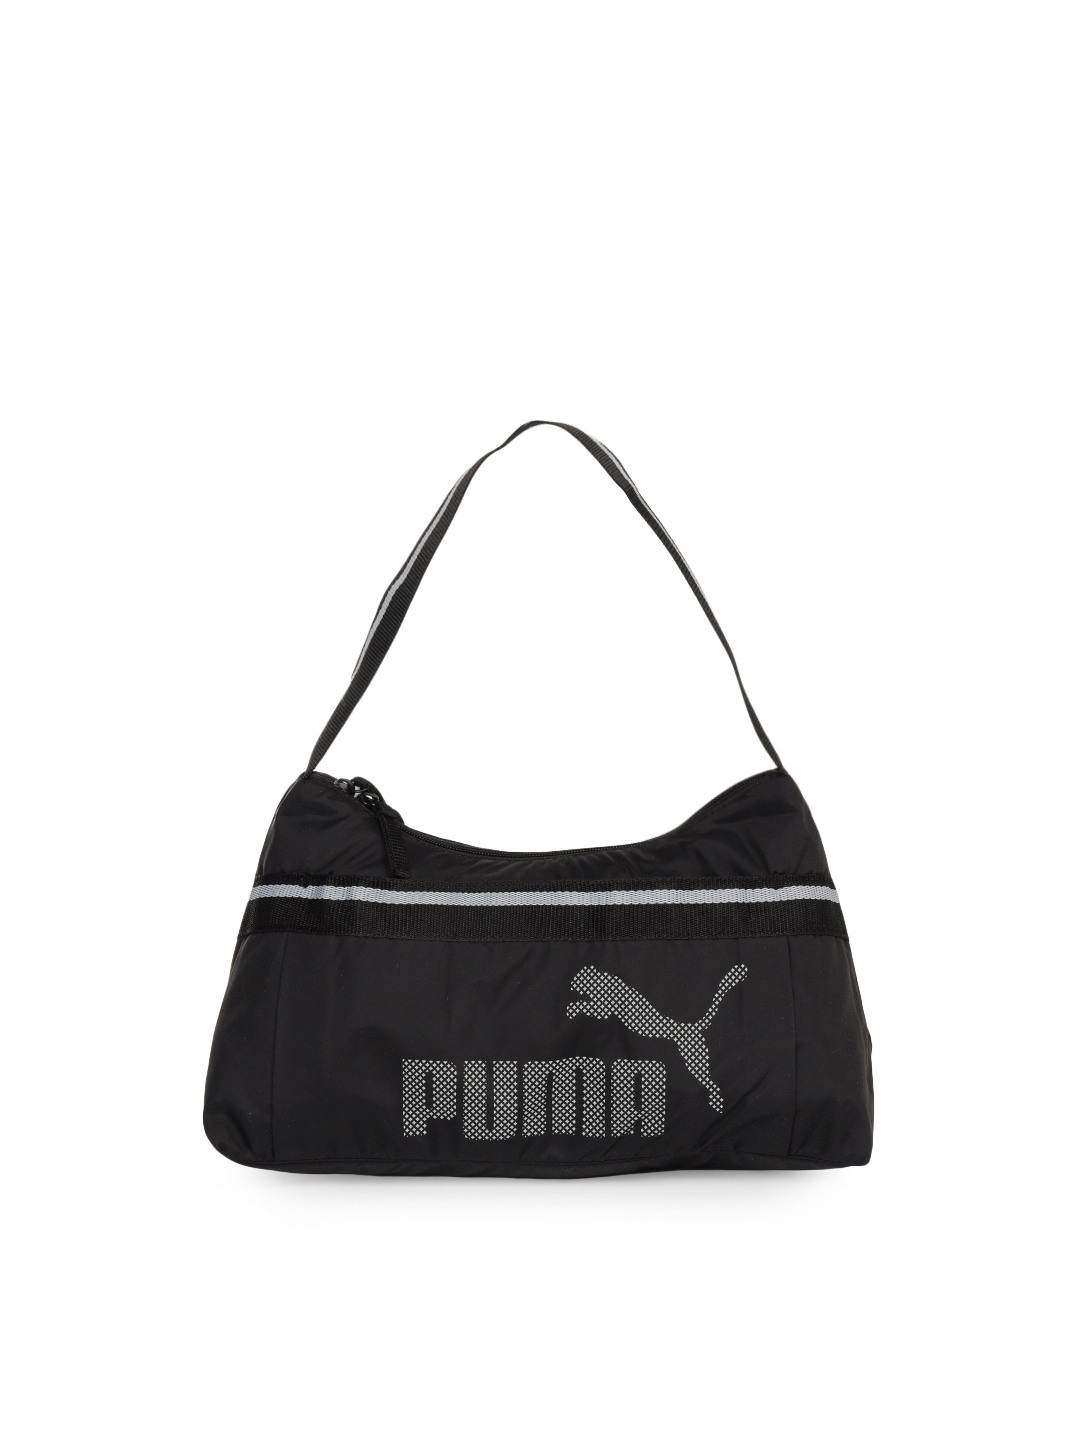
Puma Women Black Handbag
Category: Accessories / Bags / Handbags
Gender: Women
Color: Black
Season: Winter 2012
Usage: Casual